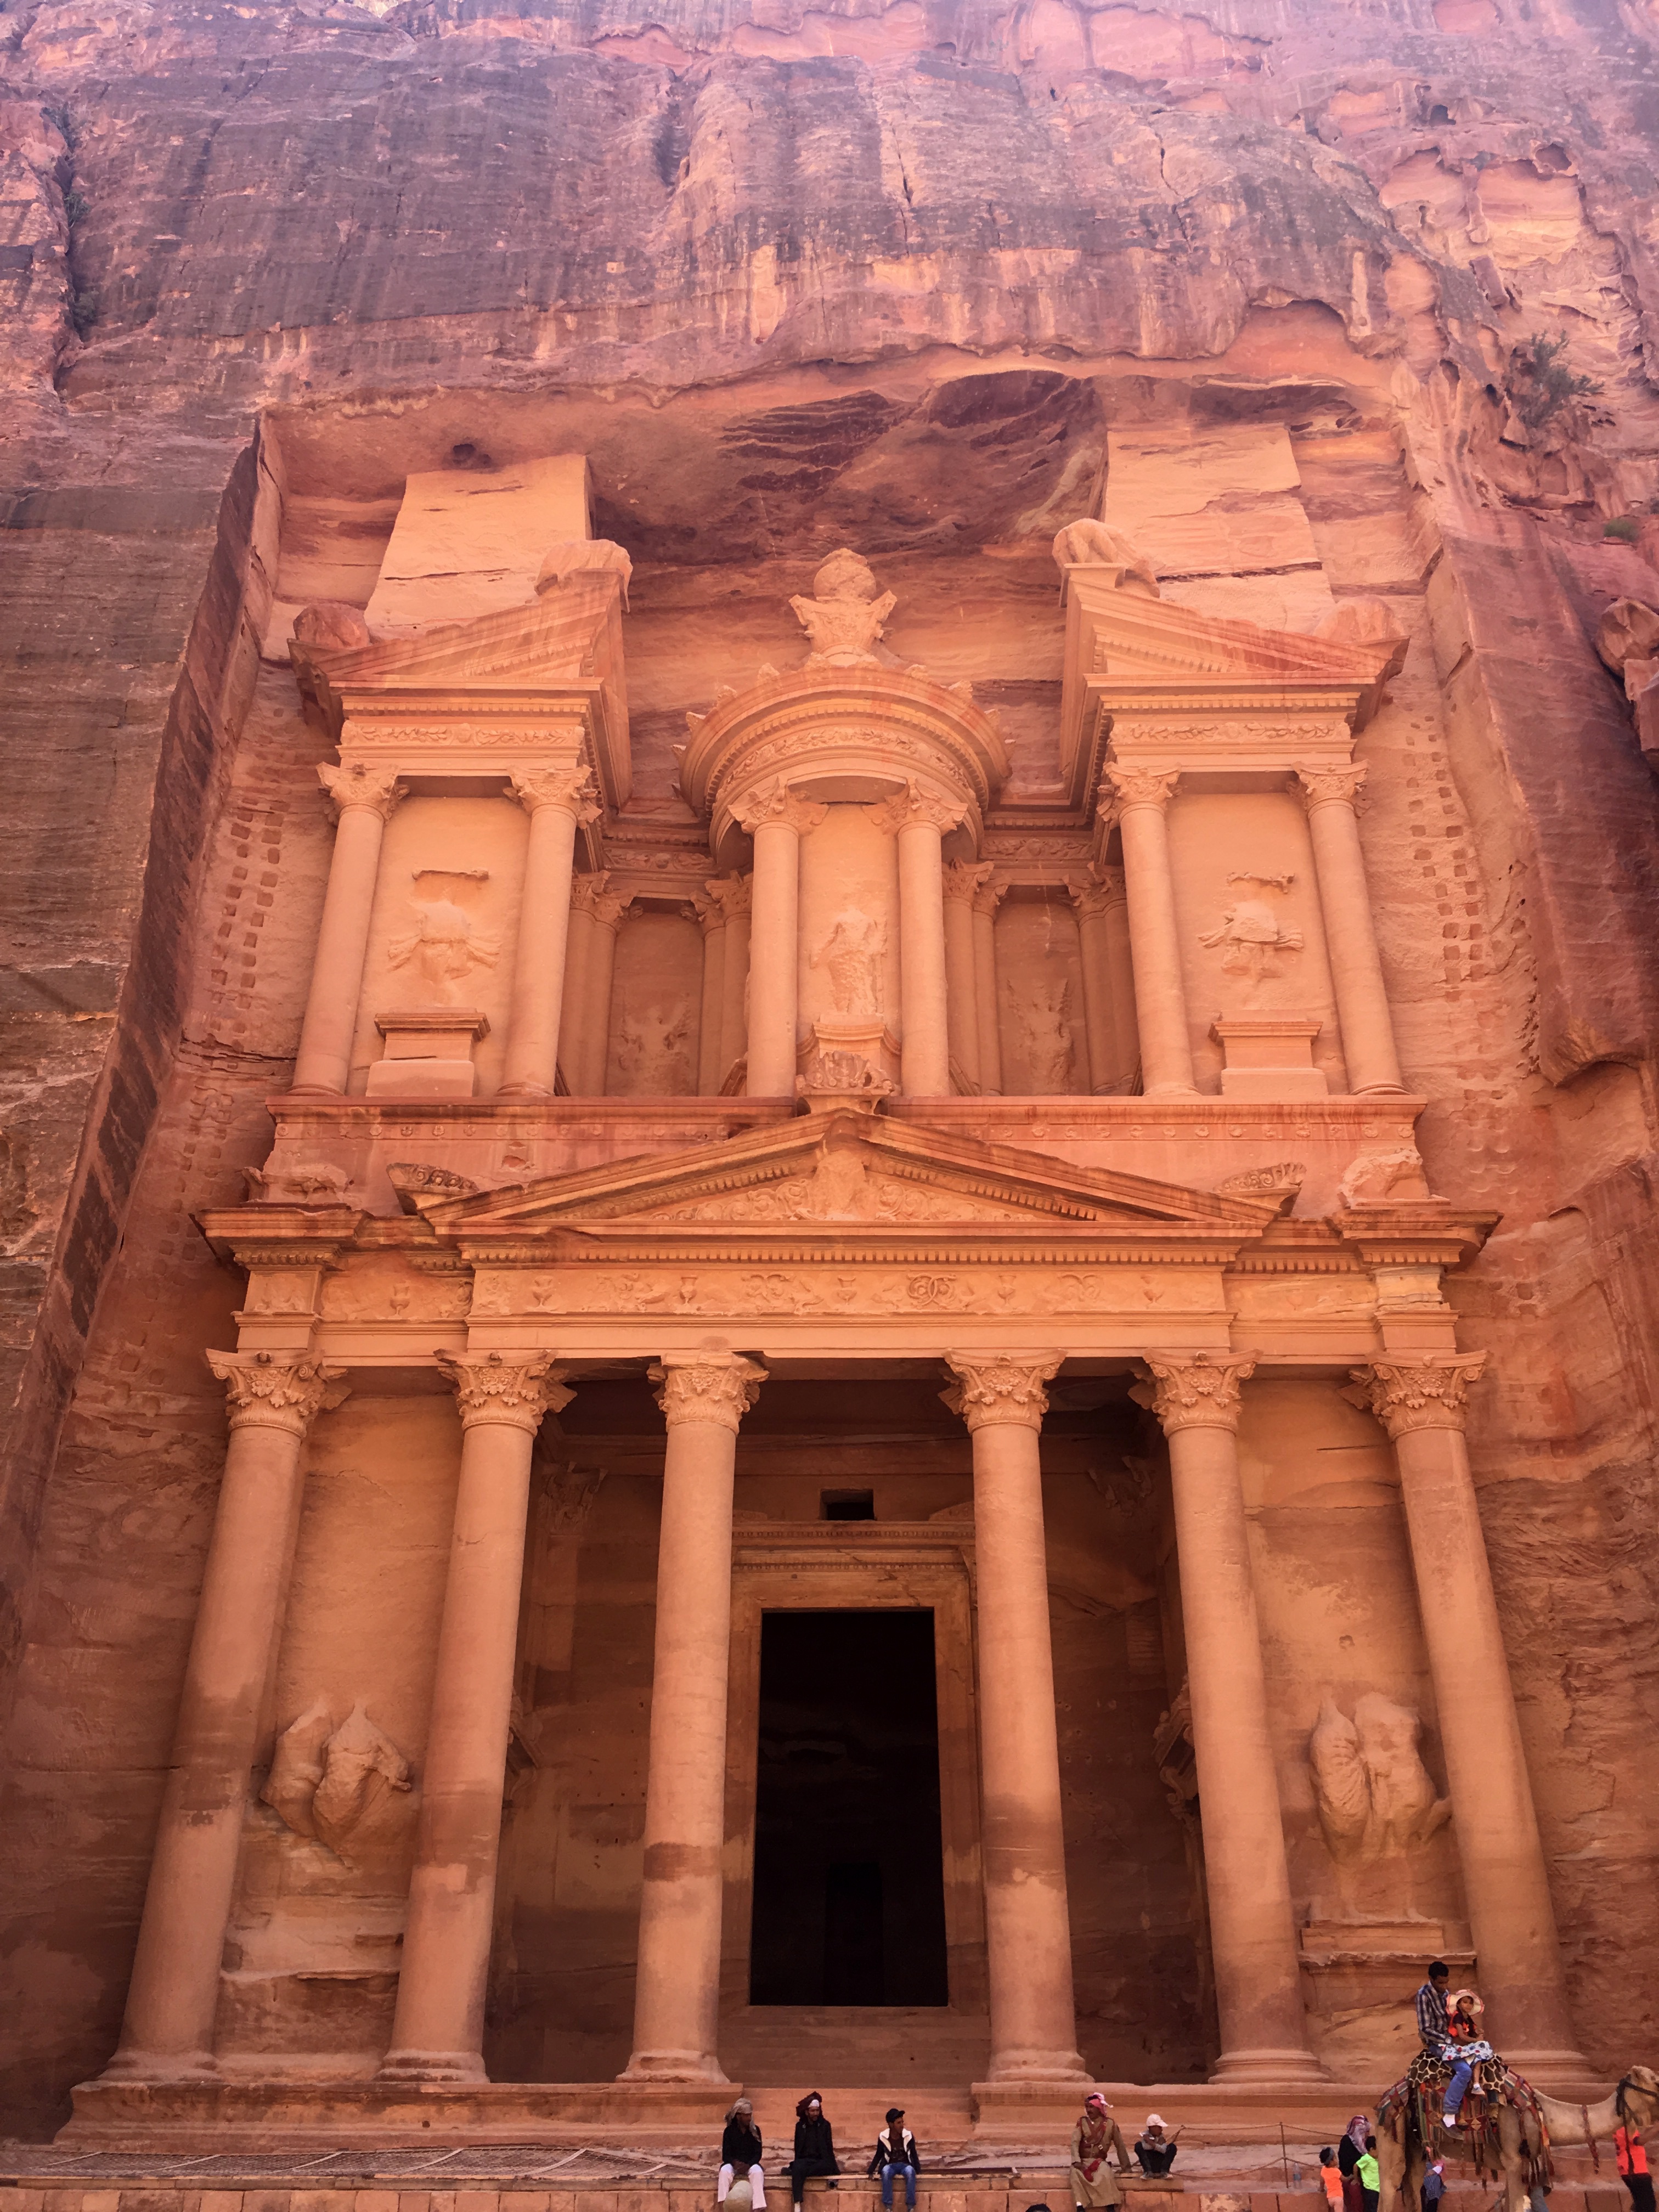
historic site, structure, landmark, ancient history, building, architecture, arch, place of worship, temple, hindu temple, ancient roman architecture, basilica, column, ruins, carving, ancient rome, cathedral, monument